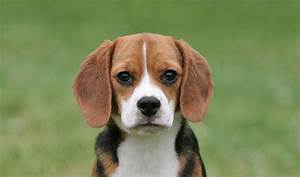
Label: cane